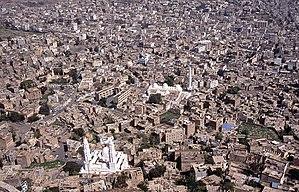
Ta'izz, Taïz ou Taïzz est une ville du Yémen. Située dans le sud-ouest du pays, au cœur des hauts plateaux, Ta'izz est construite à une altitude d'environ 1 400 mètres.